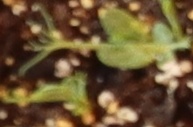
Label: Field Pea